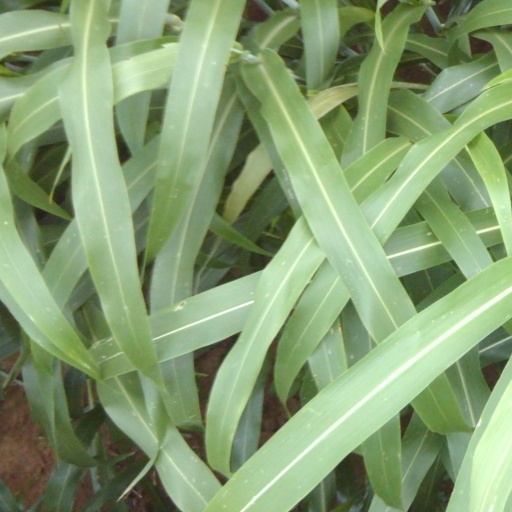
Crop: sorghum